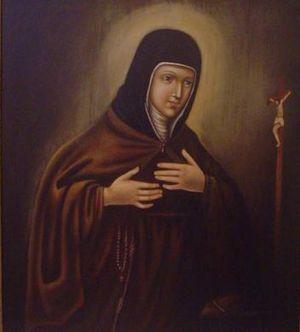
Dans la lignée de son prédécesseur Jean-Paul II, le pape Benoît XVI a continué - mais à un rythme plus lent - à canoniser, c'est-à-dire déclarer saint, des chrétiens et chrétiennes qui peuvent être considérés comme intercesseurs et modèles de vie évangélique. Durant les huit années de son pontificat, Benoît XVI a ainsi canonisé 44 saints.
Cette liste concerne les saints et les bienheureux, reconnus comme tels par l'Église catholique, ayant vécu au XVIᵉ siècle.
Sainte Camilla Battista da Varano, née le 9 avril 1458 et décédée le 31 mai 1524 à Varano, dans les Marches, est une religieuse de l'ordre des clarisses. Elle a laissé une œuvre mystique, centrée sur la Passion du Christ et influencée par l'humanisme de la Renaissance italienne.